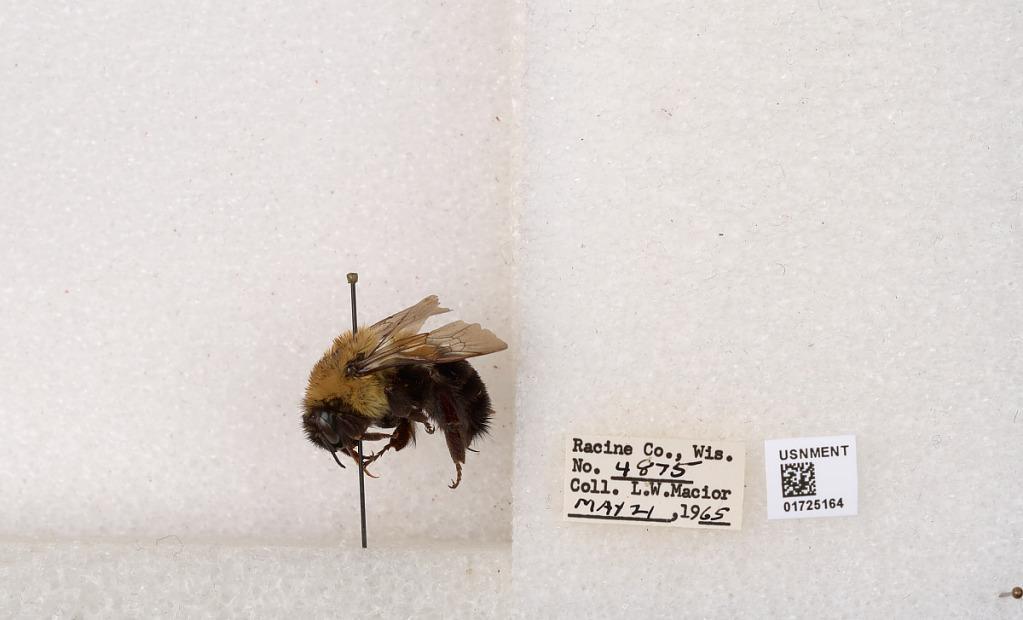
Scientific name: Bombus impatiens Cresson
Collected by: L. Macior
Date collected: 1965-5-21
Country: United States
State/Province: Wisconsin
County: Racine
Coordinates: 42.7299, -87.8123